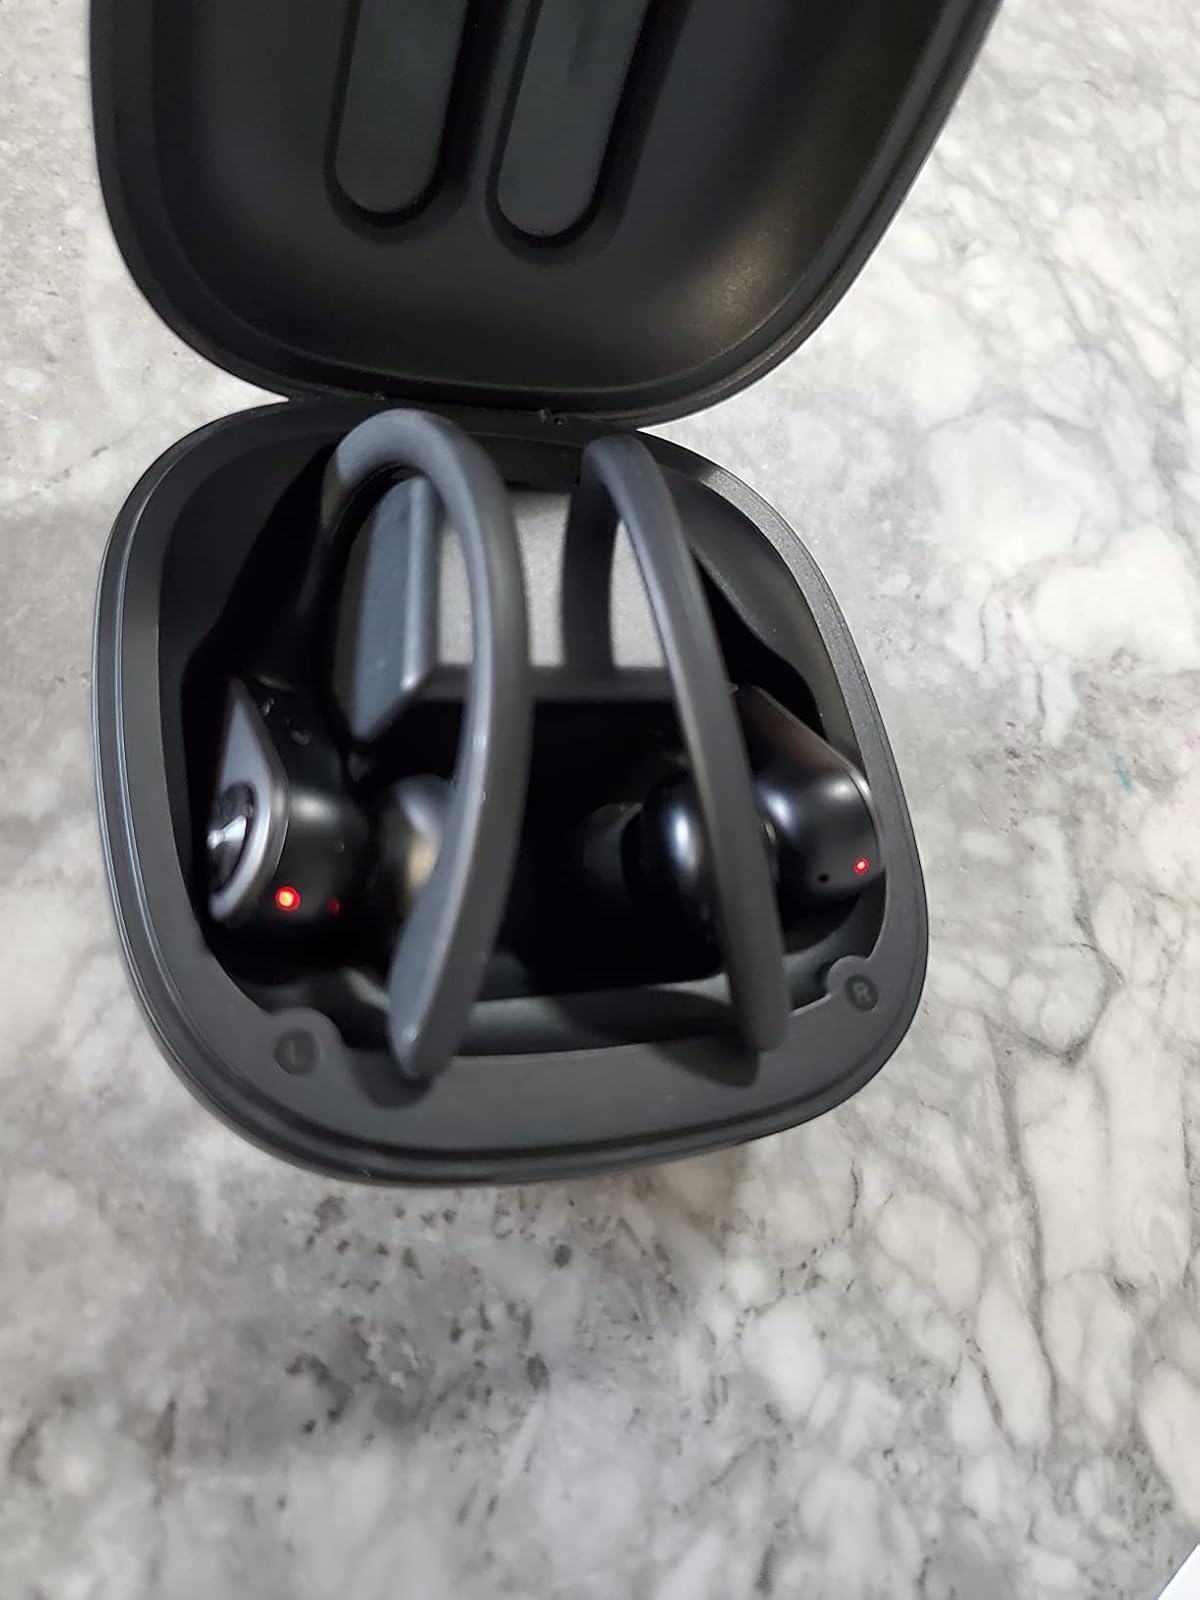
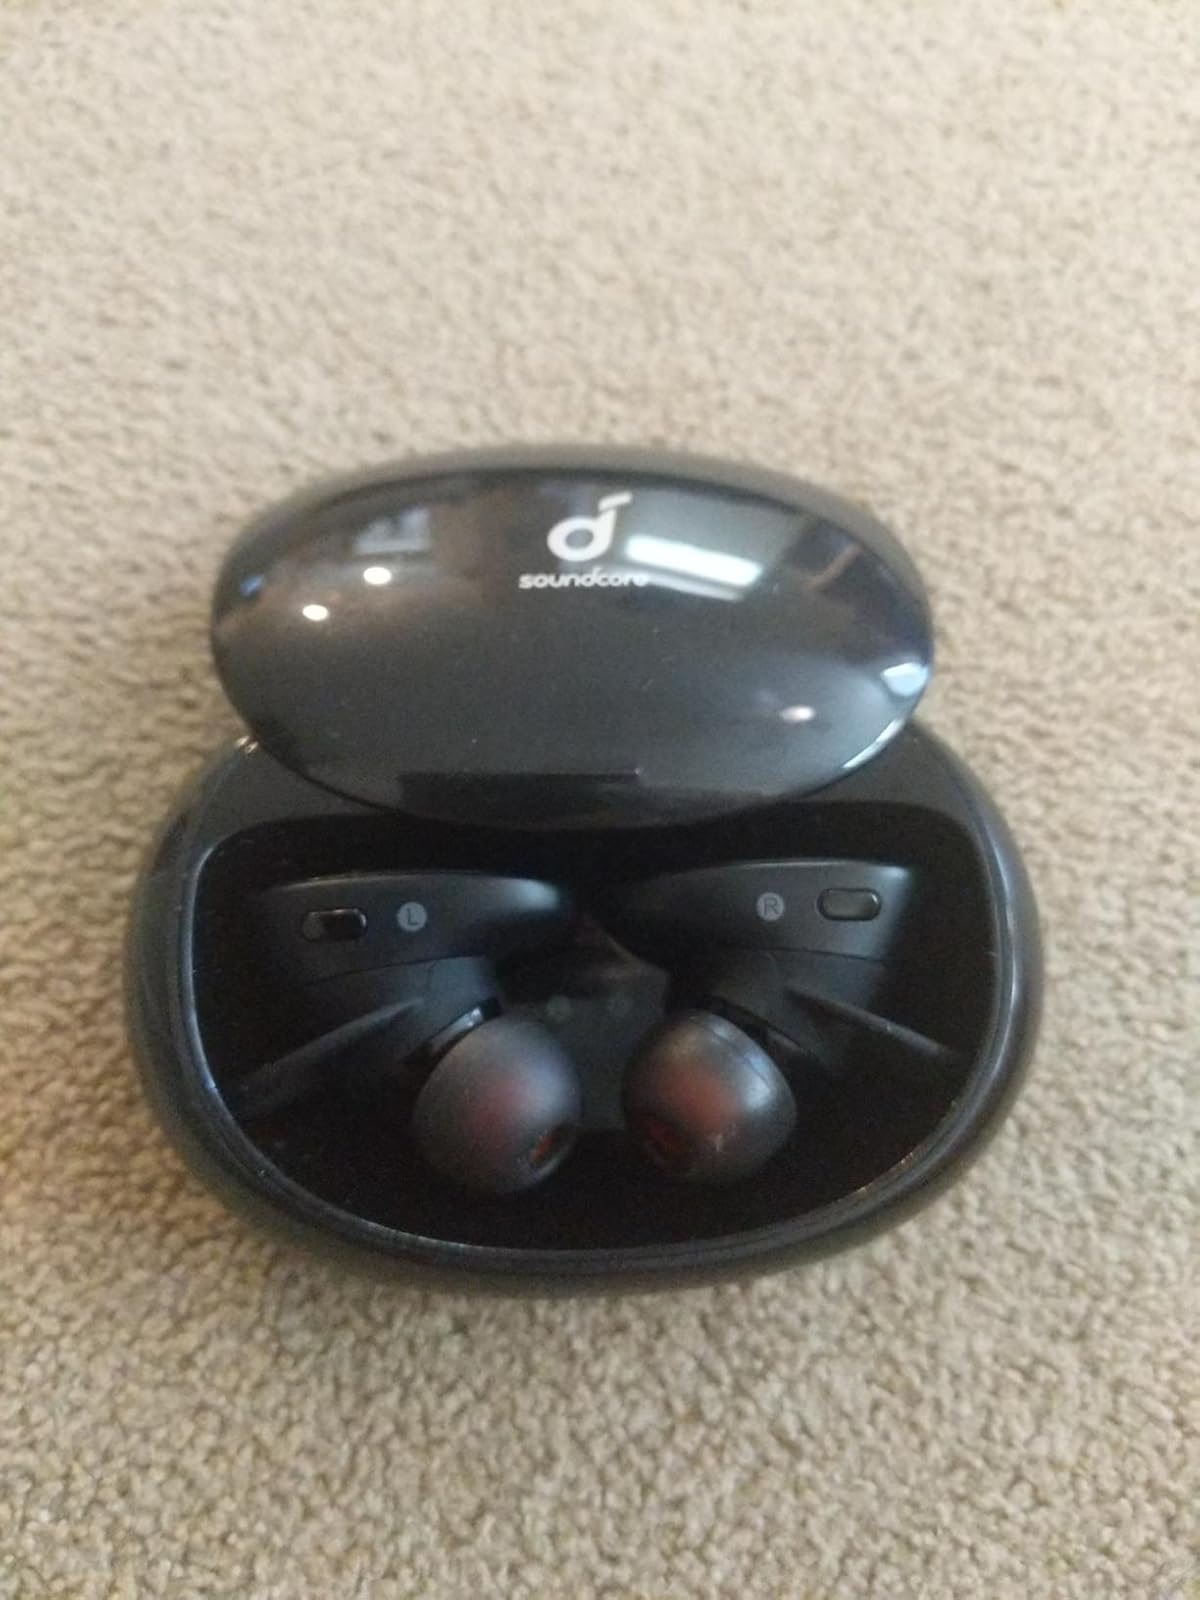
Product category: earbuds
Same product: no